Ulisse Giuseppe Gozzadini

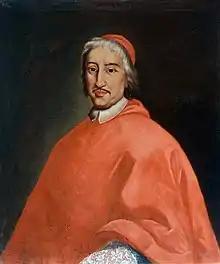
Ritratto del cardinale Ulisse Giuseppe Gozzadini Portrait

Ulisse Giuseppe Gozzadini (10 October 1650 – 20 March 1728) was an Italian Cardinal who served as bishop of Imola.